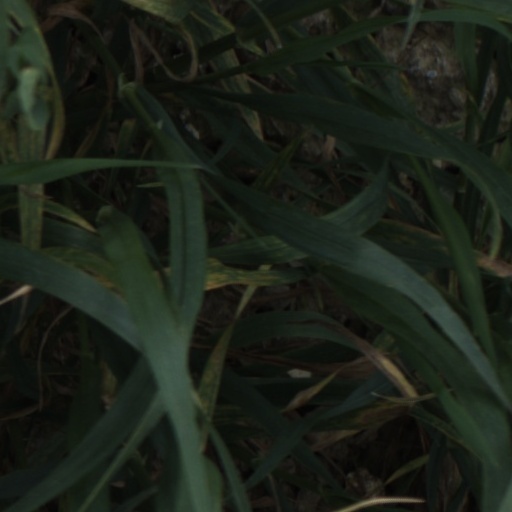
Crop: wheat